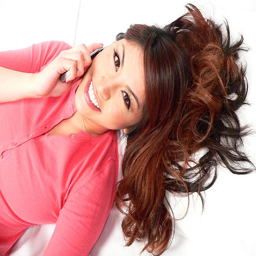
A woman talks on the cell phone while smiling.
A girl is lying down and talking on her phone.
A woman with a cell phone to her ear sharing a smile.
A girl lays down while on the phone.
A woman reclines and looks at the camera as she talks on a cell phone.